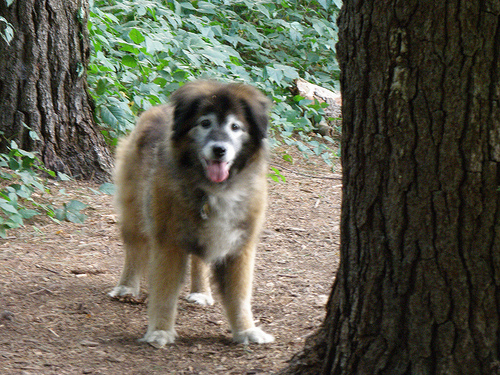
Animal: dog
Breed: leonberger